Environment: real
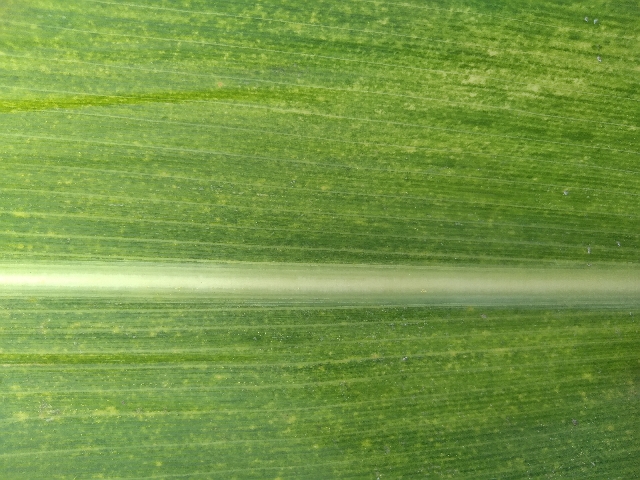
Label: lethal_necrosis